Northland (Columbus, Ohio)

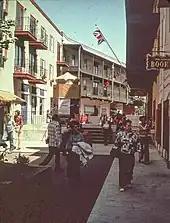
The Continent in the 1970s

The area had two large shopping areas in the late 20th century: Northland Mall and The Continent. The Continent opened in 1972 as an open-air mall, with a European-influenced design and cafes, stores, and apartments. Its French Market was the mall's centerpiece. The Continent slowly declined into the 2000s as newer malls opened elsewhere; its storefronts are mostly vacant, though its apartments are still in use.